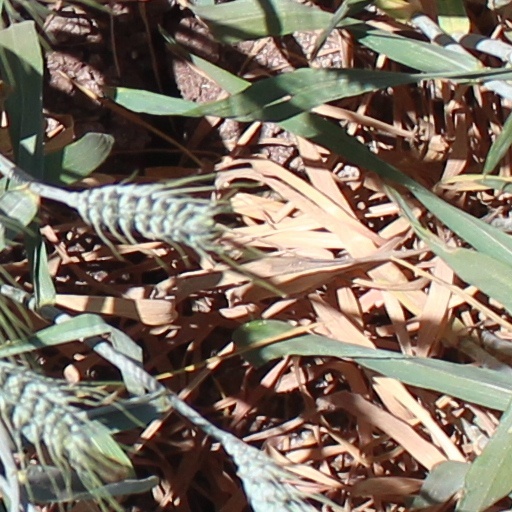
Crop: wheat